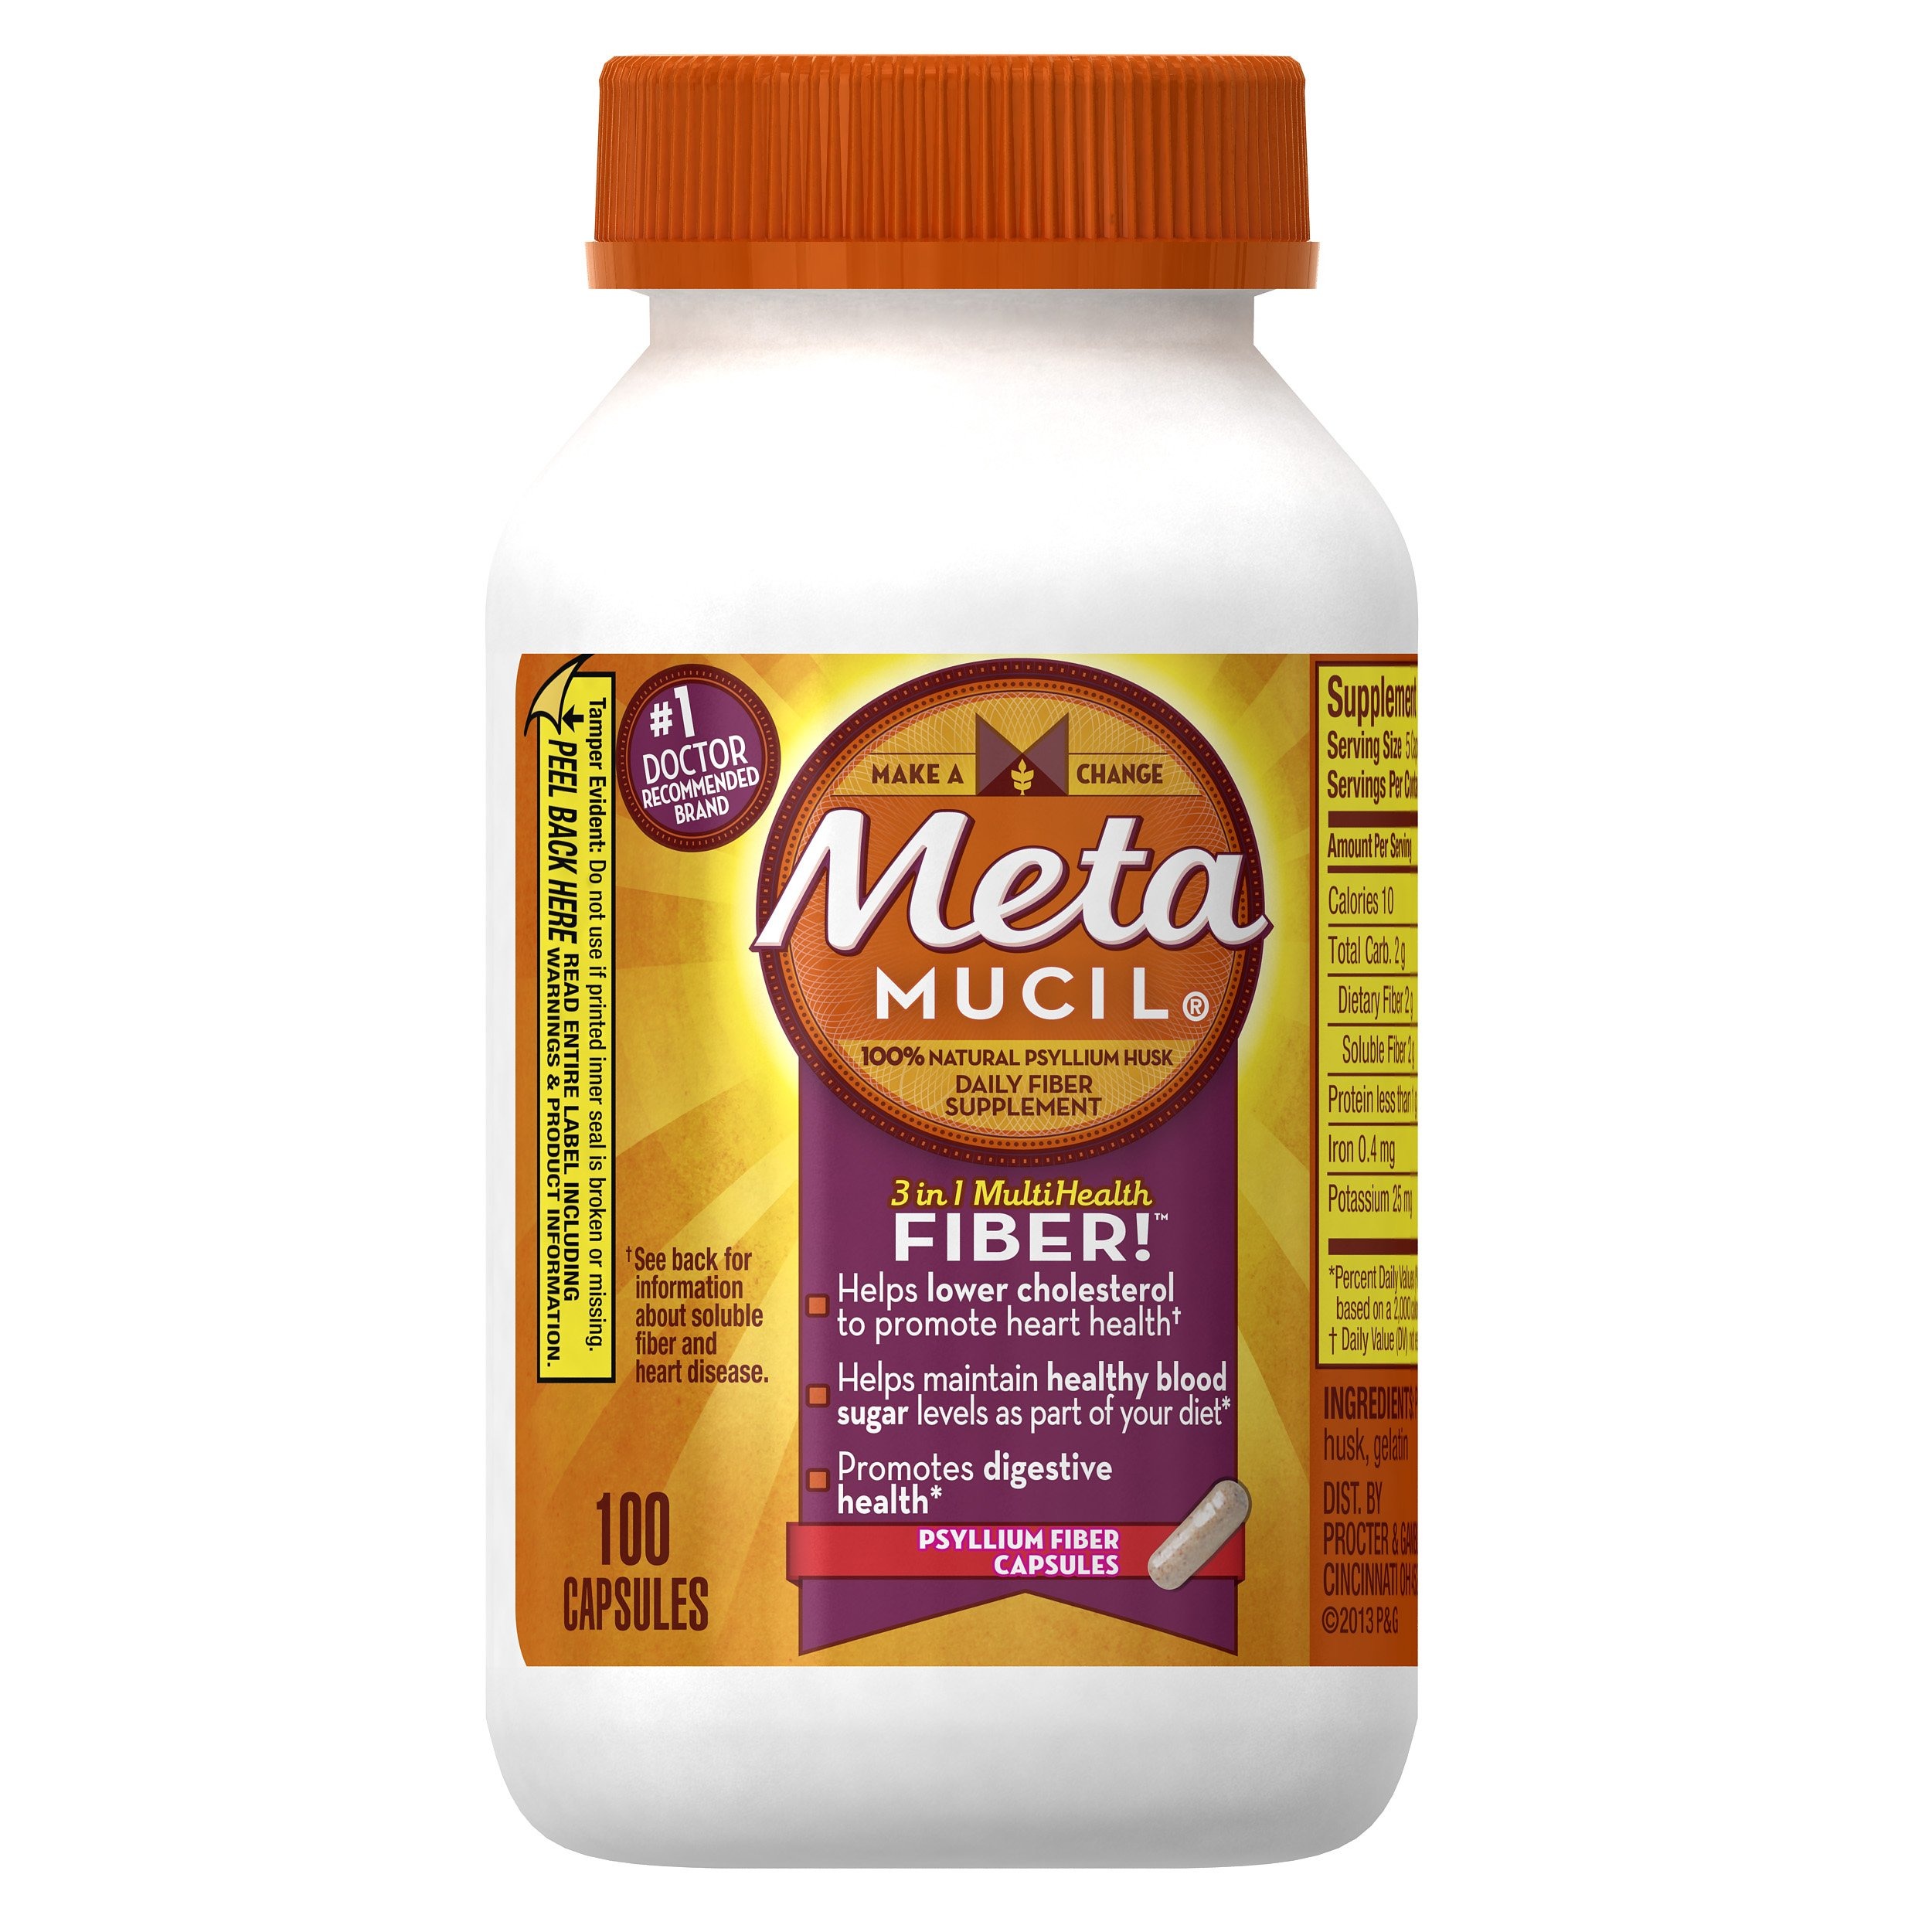
Item Name: Metamucil Daily Fiber Supplement, Psyllium Husk Capsules, 100 Capsules
Bullet Point: Metamucil Daily Fiber Supplement, Psyllium Husk Capsules, 100 Capsules
Value: 100.0
Unit: Count

Price: 16.48